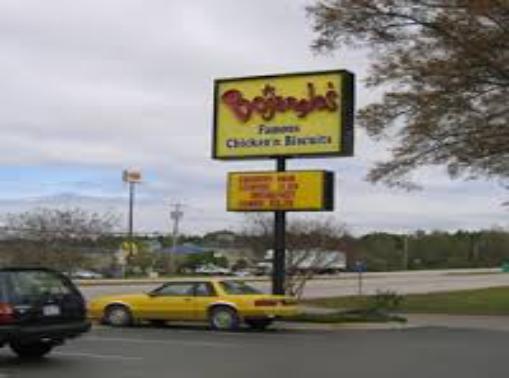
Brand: Bojangles' Famous Chicken 'n Biscuits
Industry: Food